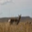
Label: deer